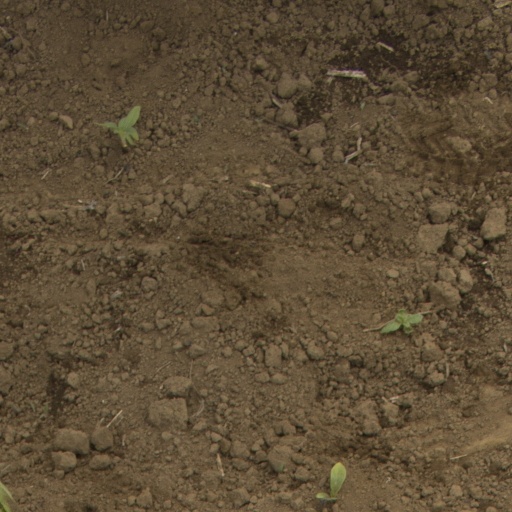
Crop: Jerusalem artichoke